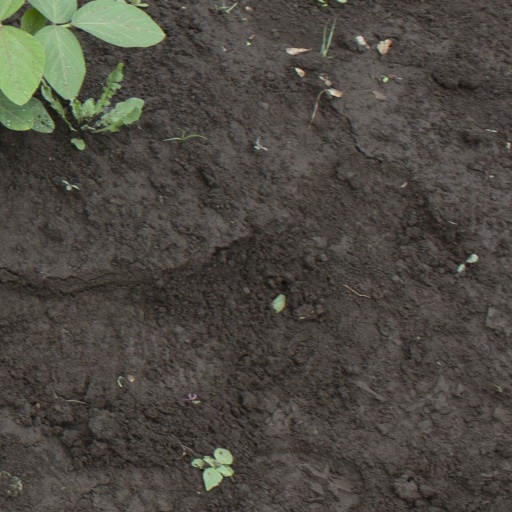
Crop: soybean